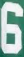
Number: 6